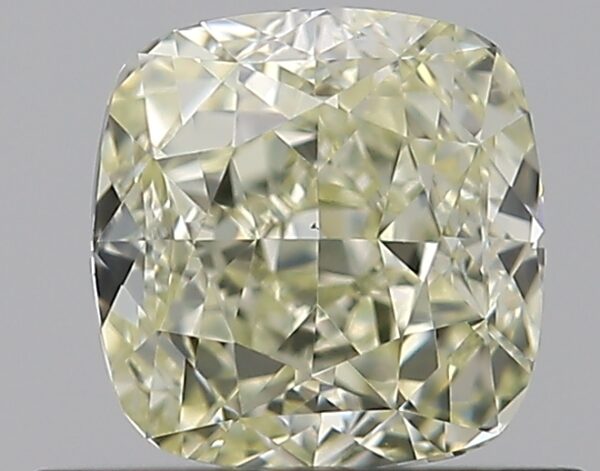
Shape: cushion
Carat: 0.71
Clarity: VS1
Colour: S-T
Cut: EX
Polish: EX
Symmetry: VG
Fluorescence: N
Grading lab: GIA
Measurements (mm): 4.95 x 4.84 x 3.31